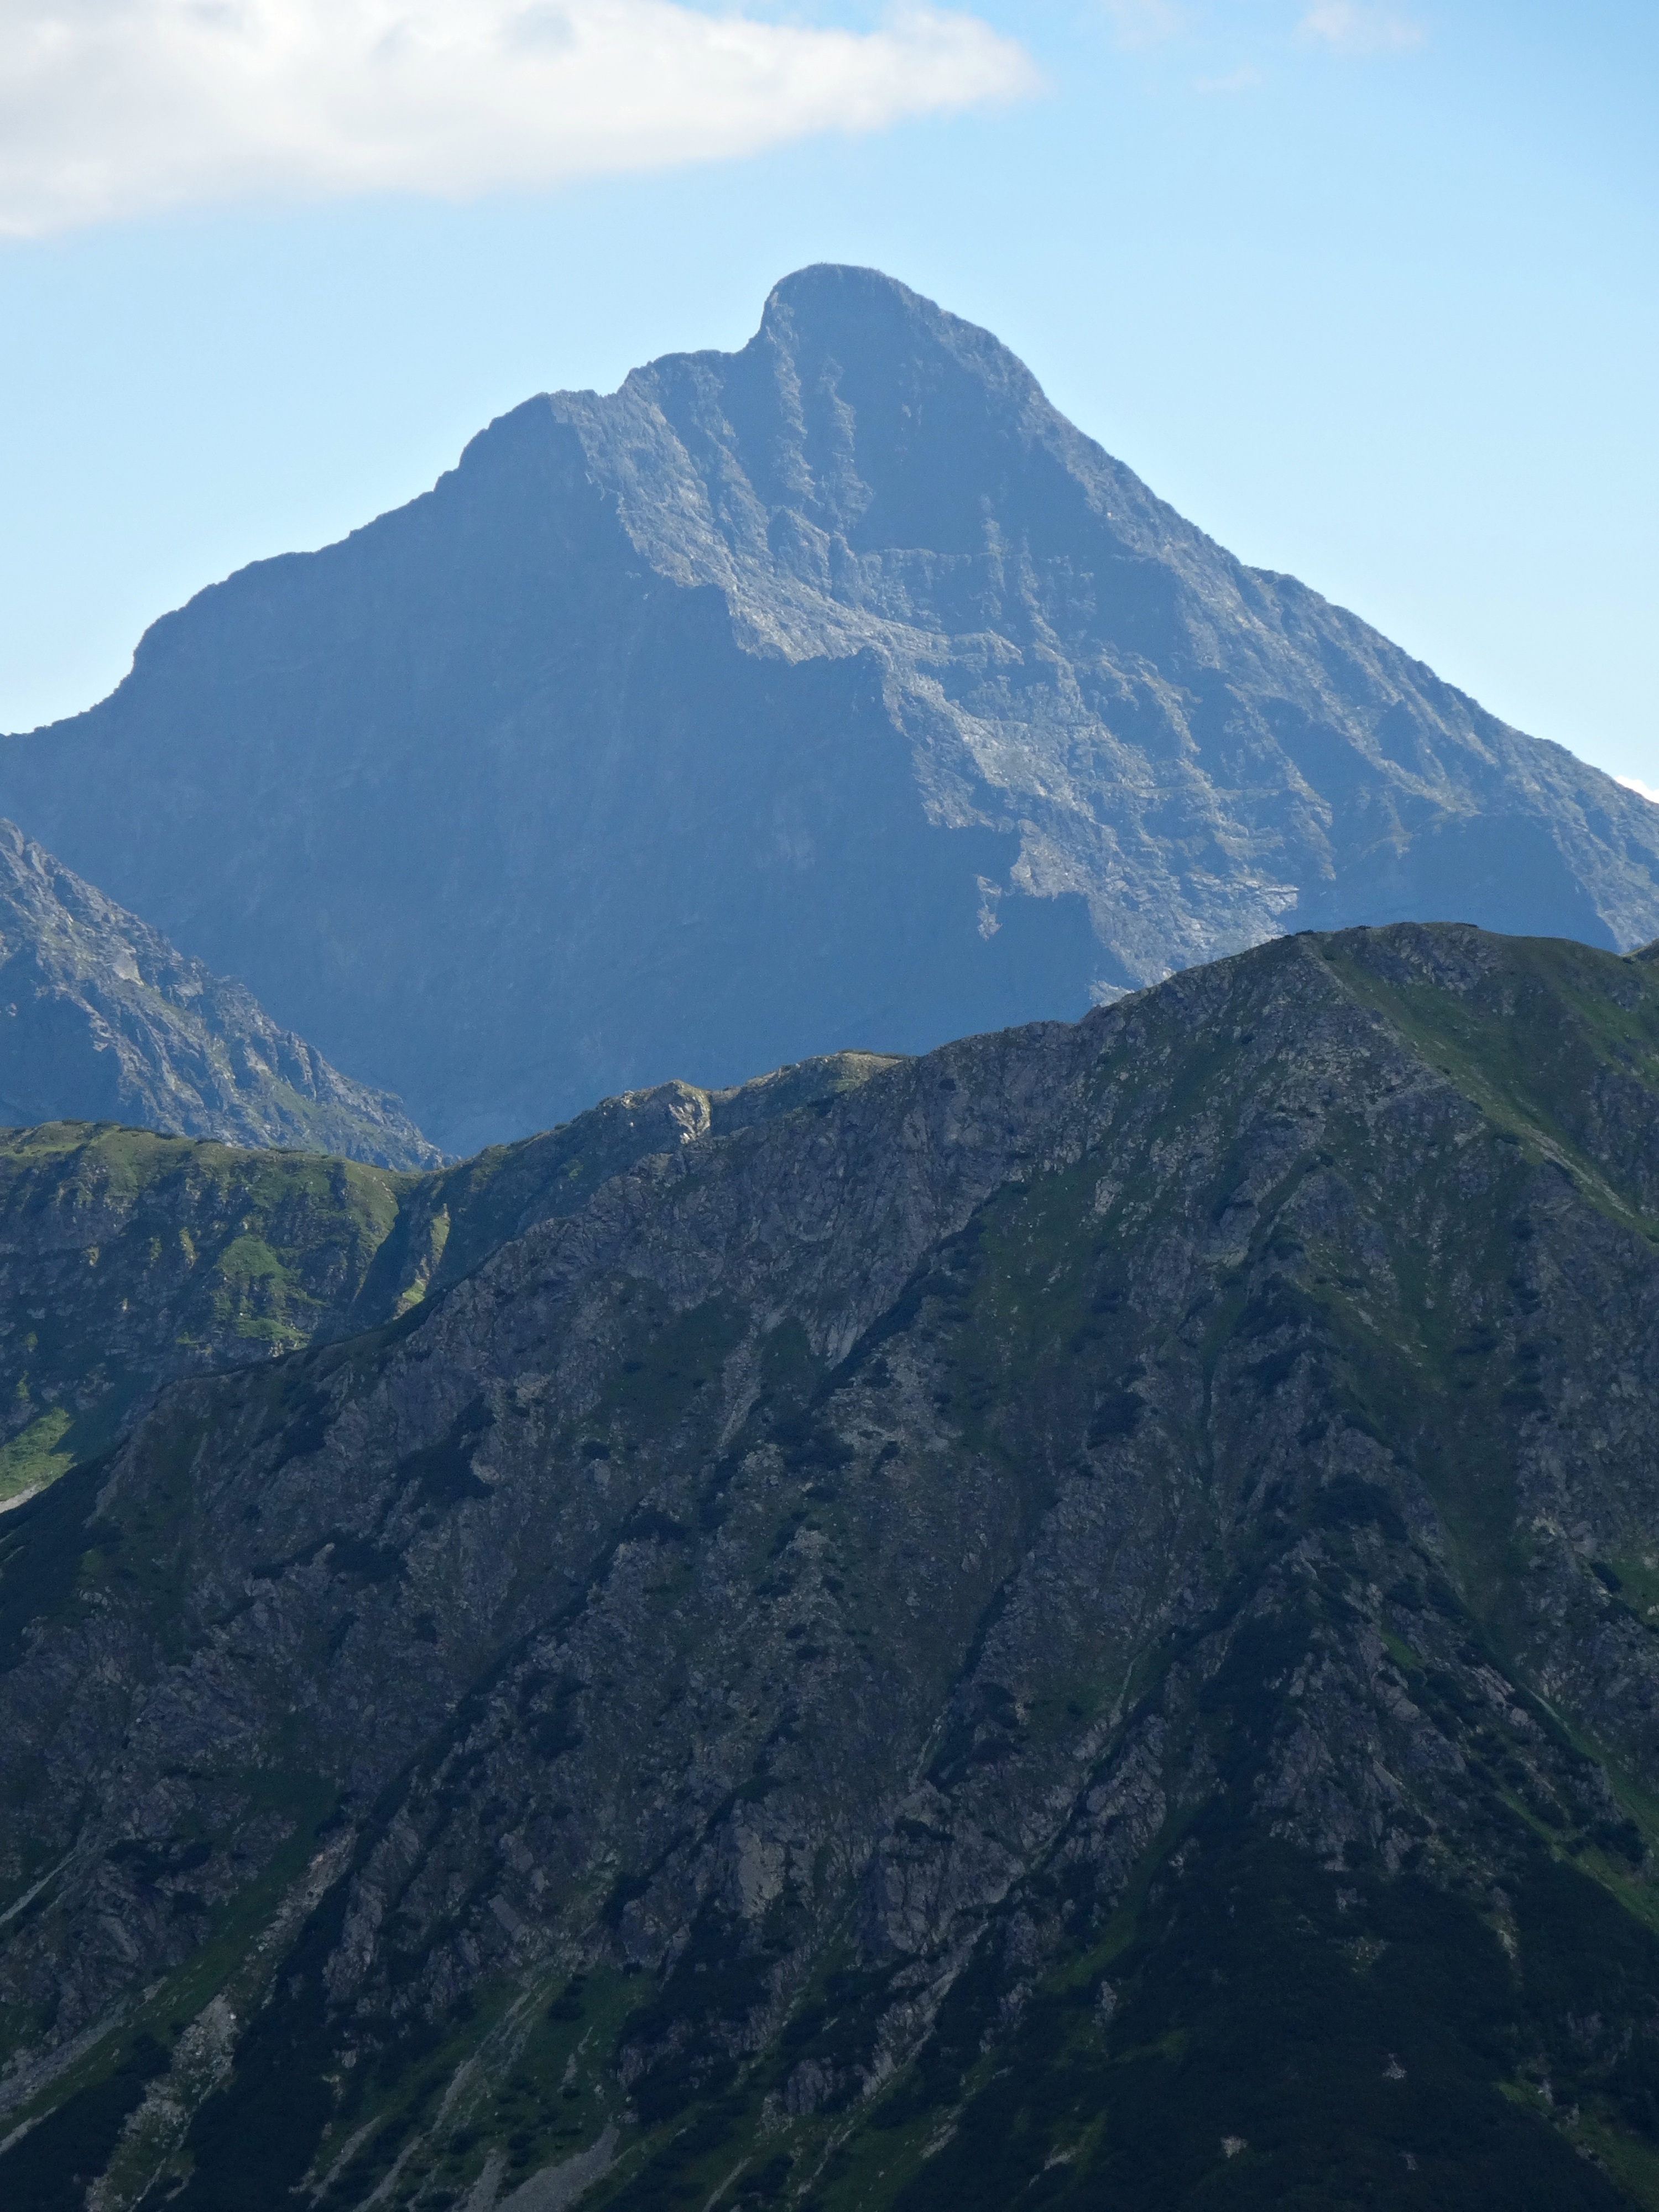
nature, wilderness, mountain, hill, adventure, mountain range, ridge, summit, mountains, alps, plateau, fell, cirque, top, the national park, tatry, landform, the high tatras, mountain pass, krivan, geographical feature, mountainous landforms